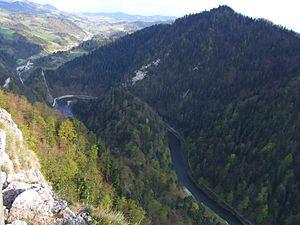
Le Dunajec, un fleuve du sud de la Pologne et du nord de la Slovaquie, est un affluent de rive droite de la Vistule.
Les Piénines, ou Pieniny en polonais et en slovaque, sont une chaîne de montagnes à cheval sur la frontière entre la Pologne et la Slovaquie.